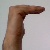
The image shows a hand gesture representing a space in Indian Sign Language.